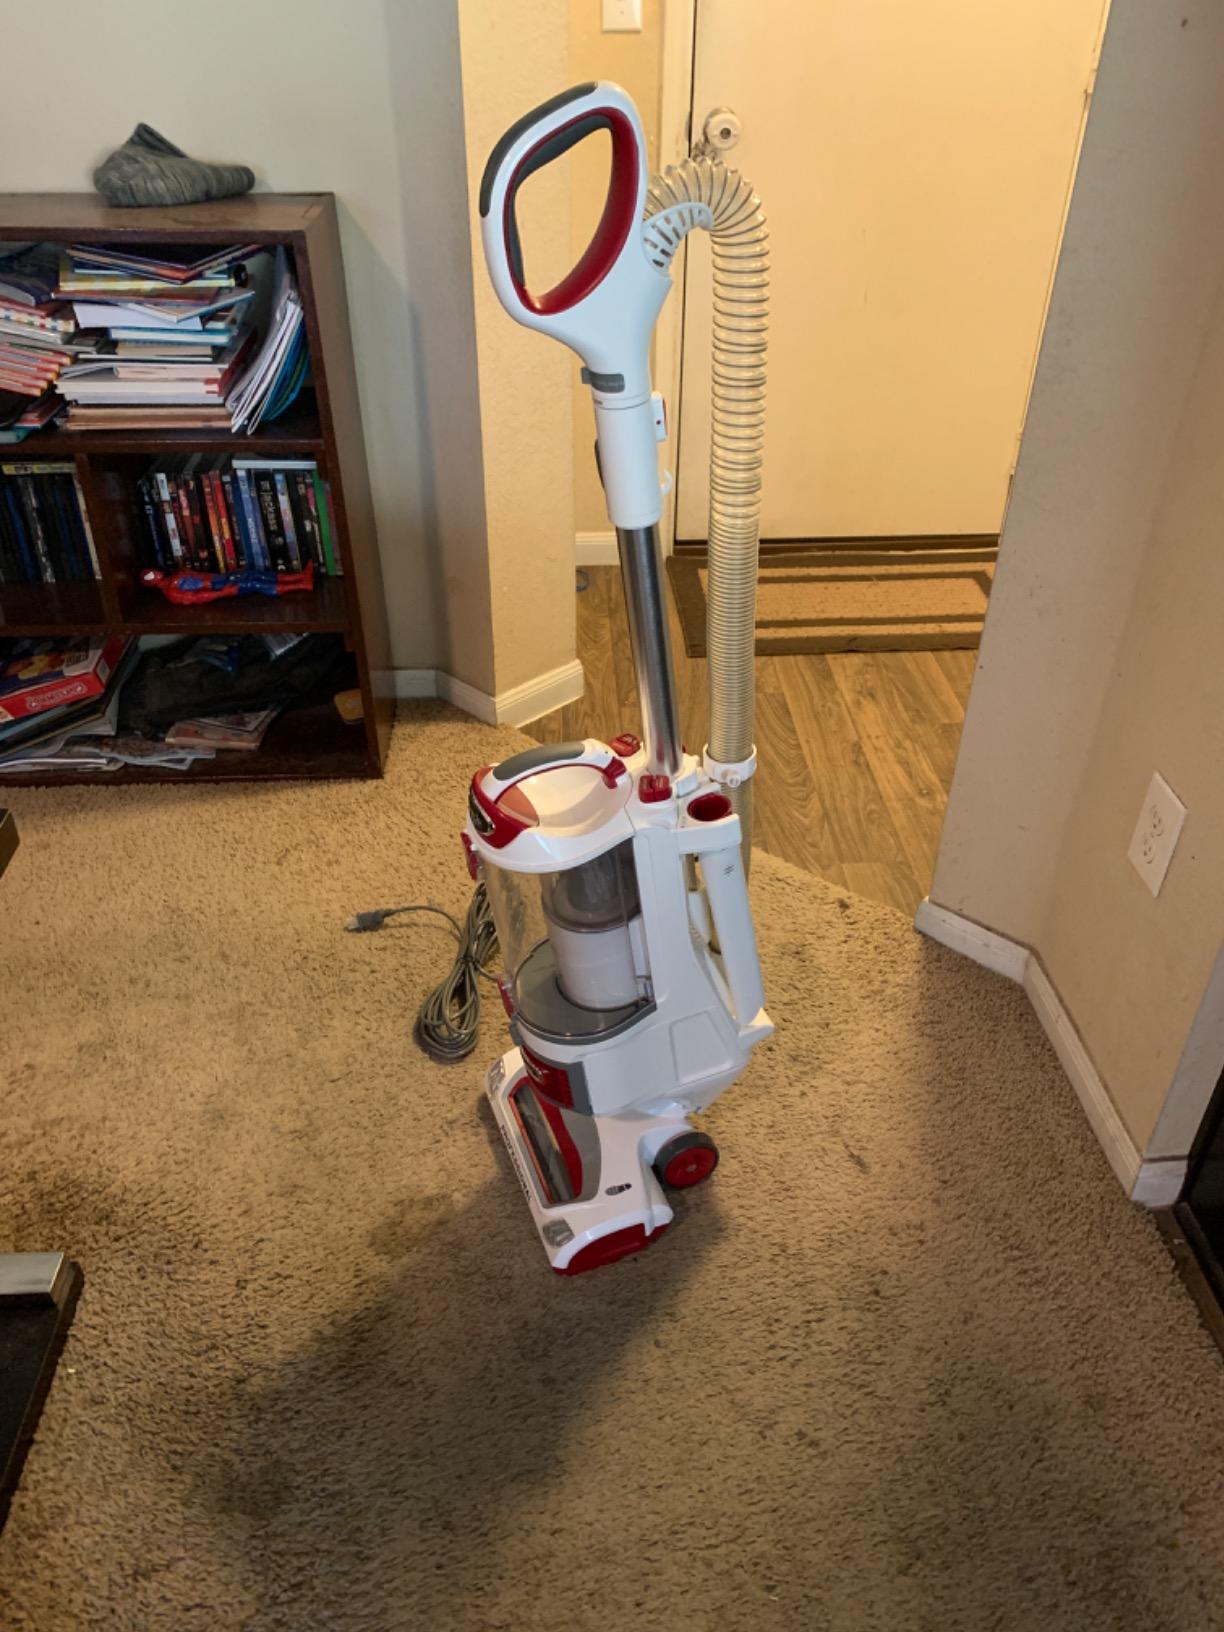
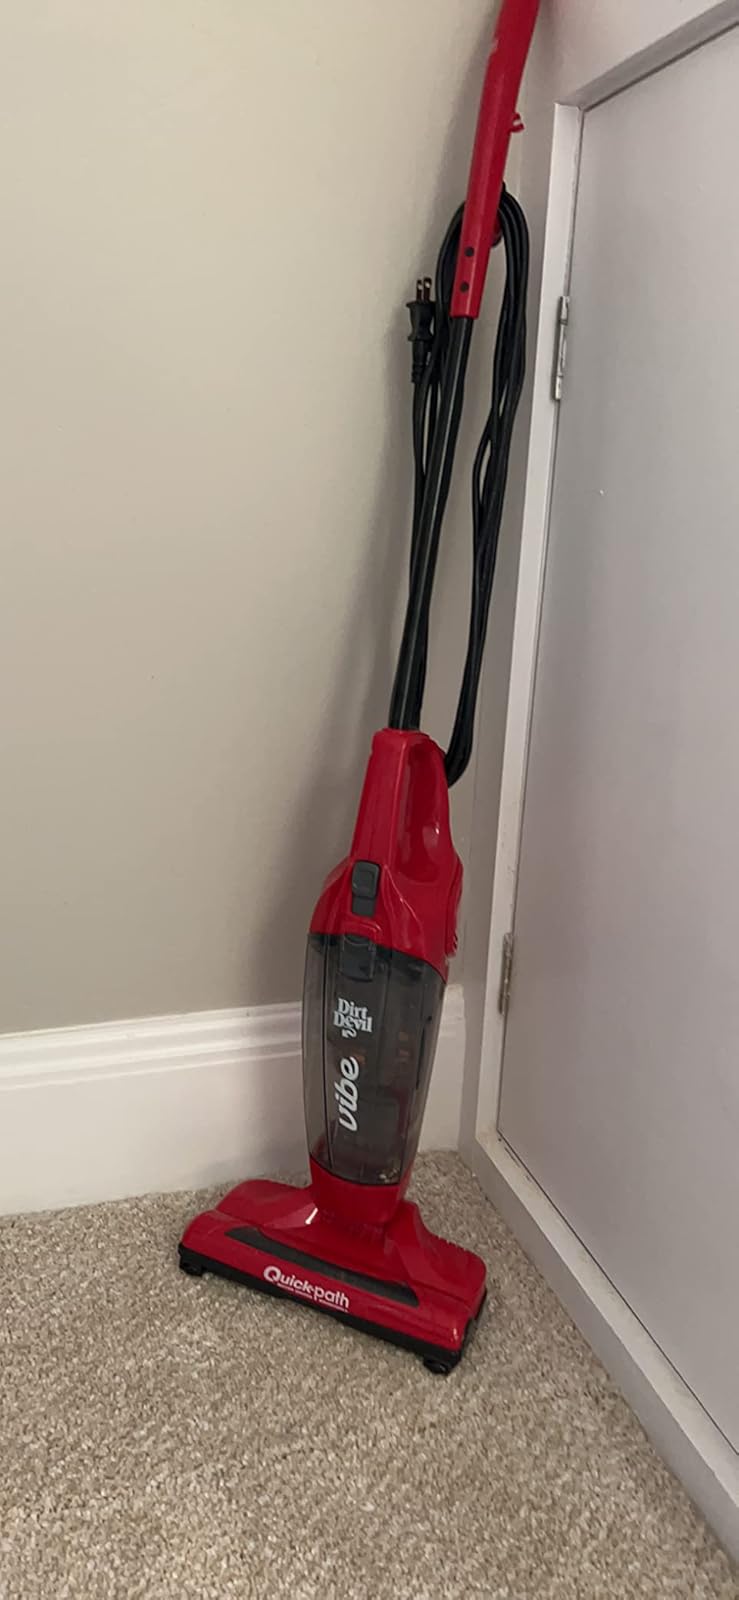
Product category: items_vacuum
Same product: no